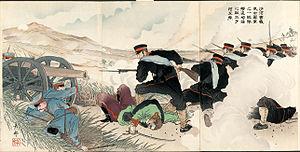
La bataille de la rivière Cha est l'une des principales batailles terrestres de la Guerre russo-japonaise. Elle s'est déroulée du 5 au 17 octobre 1904 dans la province de Mandchourie.